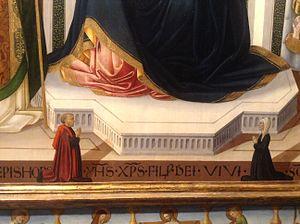
La Vierge et l'Enfant avec saint Michel et saint Blaise est un retable de Neri di Bicci datant de 1475, conservé au musée des beaux-arts de Montréal.